Trogocytosis

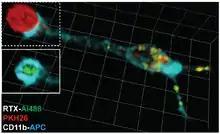
Volumetric reconstruction from confocal slices of a Ramos-RAW cell interface. RTX-Al488-coated (green), PKH26-labelled Ramos cells (red) were incubated with RAW cells for 45 minutes at 37°C. RAW cells were labelled with anti-CD11b-APC (cyan). The RAW cell has extensively trogocytosed both RTX and PKH26. Inset shows the dotted area above it without the PKH26 channel overlaid, revealing the concentration of RTX-Al488 at the cell-cell interface, otherwise depleted from the rest of the Ramos cell. Trogocytosis reaction was halted by fixation 45 min after co-incubation. Ramos cells are approximately 12 μm in diameter.

Trogocytosis ("gnaw") is when a cell nibbles another cell. It is a process whereby lymphocytes (B, T and NK cells) conjugated to antigen-presenting cells extract surface molecules from these cells and express them on their own surface. The molecular reorganization occurring at the interface between the lymphocyte and the antigen-presenting cell during conjugation is also called "immunological synapse".